Modugno

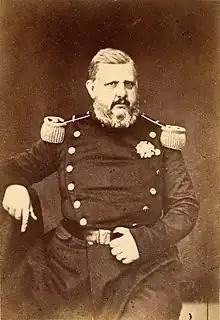
Ferdinand II of the Two Sicilies

Sforza Maria died in 1479 without children, so by royal decree the duchy passed to his brother Ludovico il Moro, who entrusted it to various governors, including his sister Ippolita Maria Sforza. As early as the following year it was also named after his betrothed Beatrice d'Este, niece and adopted daughter of King Ferrante, by the will of his ancestor, who granted it to him in marriage. Upon Beatrice's death in 1497, Ludovico (by then duke of Milan) ceded the entire duchy of Bari to their second son Sforza Francesco, but the latter did not benefit from it until 1499, as due to the impending French invasion of the duchy of Milan and an unsuccessful political maneuvering by his father Ludovico, Modugno with the entire duchy of Bari was occupied by Isabella of Aragon, although Francesco continued to own it.